Victor Kravchenko (defector)

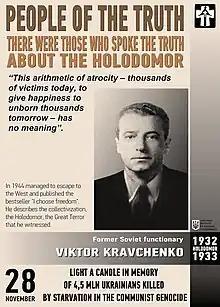
Poster featuring Victor Kravchenko (2015)

Kravchenko wrote a memoir, "I Chose Freedom", a best-seller both in the US and Europe, containing extensive revelations on collectivization in the Soviet Union, the Soviet prison camp system, and the use of penal labor which came at a time of growing tension between the Soviet Union and the West. The publication of "I Chose Freedom" was met with vocal attacks from the Soviet Union and by international Communist parties. Kravchenko had made a deal prior to working with journalist Eugene Lyons, that Lyons would not receive credit, only a percentage of royalties.